Dildarnagar

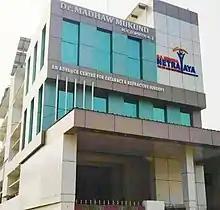
Image of MS Memorial Eye Hospital. As of 2015 it is the only eye hospital in Dildarnagar.

Dildarnagar is located almost 34 km from the main city of Ghazipur. Dildarnagar is located on the road from Varansi to Buxar. The Dildarnagar Junction railway station is one of the busiest railway stations in Ghazipur, with almost 10,000 daily passengers. Dildarnagar Junction railway station was built in 1862, connected to the Mughalsarai line. It was connected to Tarighat in 1880.And it have 11 railway stations. The nearest international airport is Lal Bahadur Shahtri Airport, located in Varanasi. Other than international airports, Azamgarh Airport is the nearest national airport to Dildarnagar.